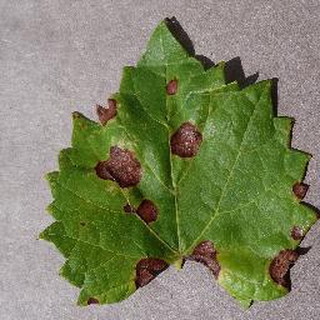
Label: grape_black_rot